Odd Man Out: A Year on the Mound with a Minor League Misfit

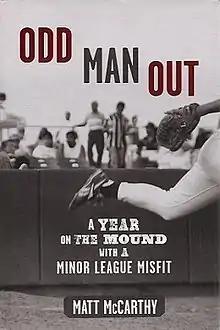

Odd Man Out: A Year on the Mound with a Minor League Misfit is a 2009 memoir by Matt McCarthy in which McCarthy recounts his experiences as a professional baseball player in the Anaheim Angels minor-league system during the 2002 season. Major themes include steroids, minor league living conditions, players' sexual hijinks, the crass attitudes held by players and coaches, and the clubhouse segregation between white players and "Dominicans" (a catch-all term for Latino players).